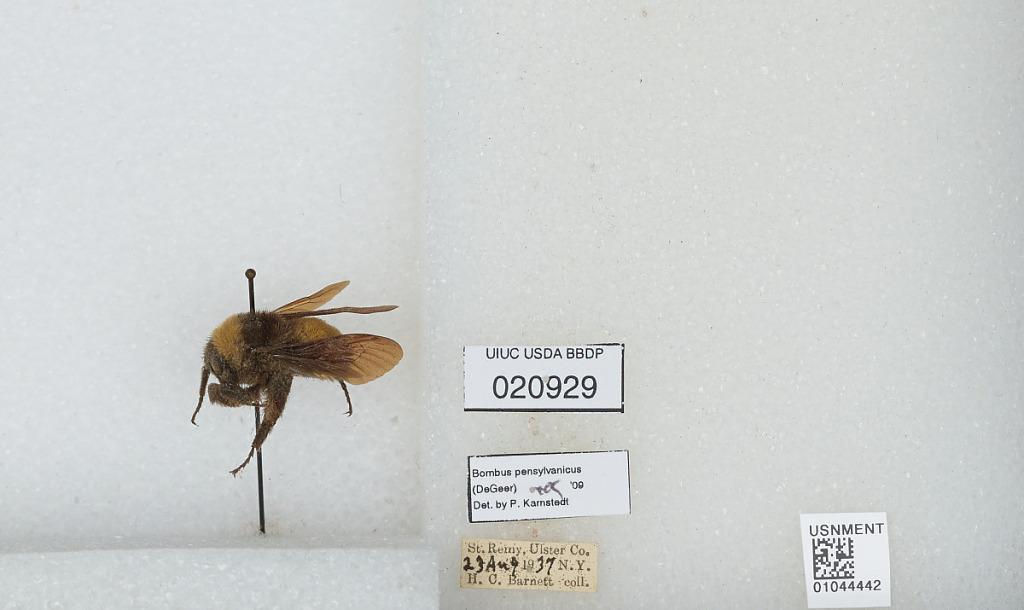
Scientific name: Bombus sp.
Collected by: H. Barnett
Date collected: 1937-8-23
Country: United States
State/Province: New York
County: Ulster
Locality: Saint Remy
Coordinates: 41.8833, -74.0214
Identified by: Karnstedt, P.